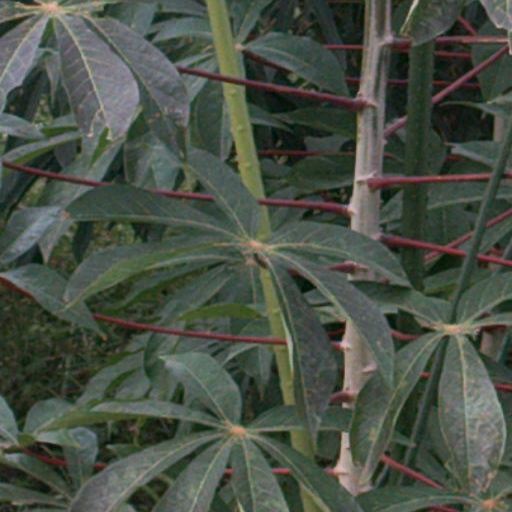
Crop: cassava